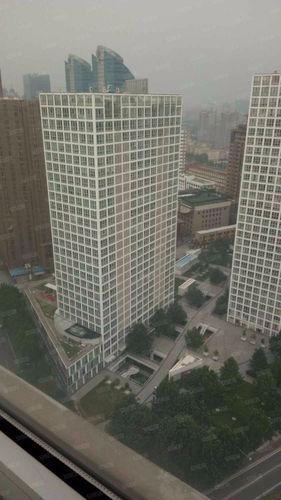
地标名称：建外SOHO西区
所在城市：北京市·朝阳区